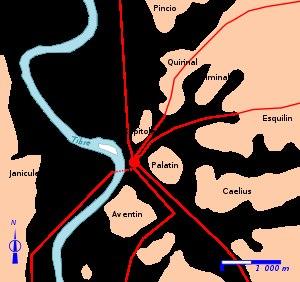
Le forum Boarium est l'un des plus anciens forums romains.